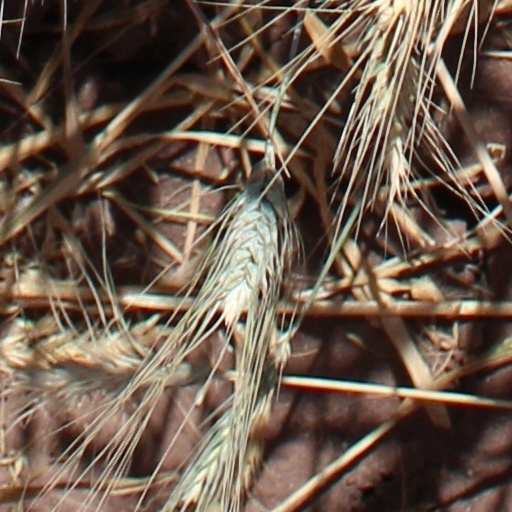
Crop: wheat